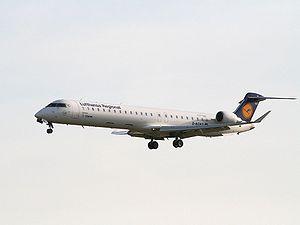
Le Bombardier Canadair Regional Jet est un avion de transport régional à réaction civil conçu pour le transport régional par l'avionneur canadien Bombardier Aéronautique. Avec cet avion, Bombardier inventait un nouveau concept de transport aérien : le jet régional. En 1992, le CRJ faisait son entrée en service. Depuis, plus de 1 300 avions CRJ ont été livrés à des exploitants petits et grands à travers le monde.